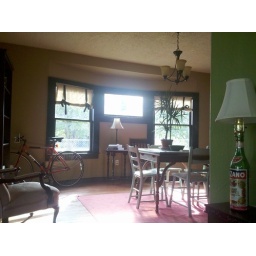
Victor's cute house in Portland